SS Ellan Vannin (1860)

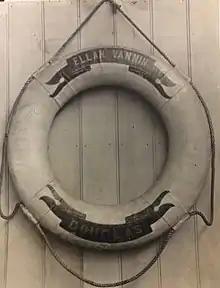
Lifebuoy from RMS "Ellan Vannin."

At approximately 19:00hrs a telegram was received which reported that the crew of the Formby lightship had seen lifebuoys, bags of turnips, several dead sheep and a piano floating near the lightship. It was also reported that the crew of the lightship had picked up a mail bag which was destined for the Birkenhead Post Office and which was found to contain letters despatched from Ramsey.